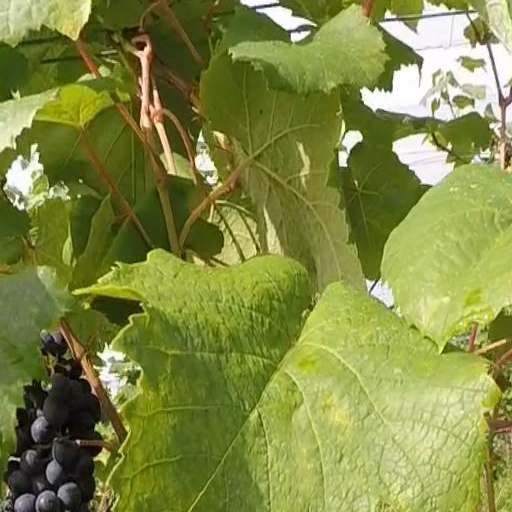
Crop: grape